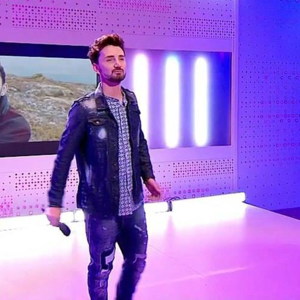
Kriss Sheridan est un chanteur, compositeur, acteur et voyageur Polono-Américain.